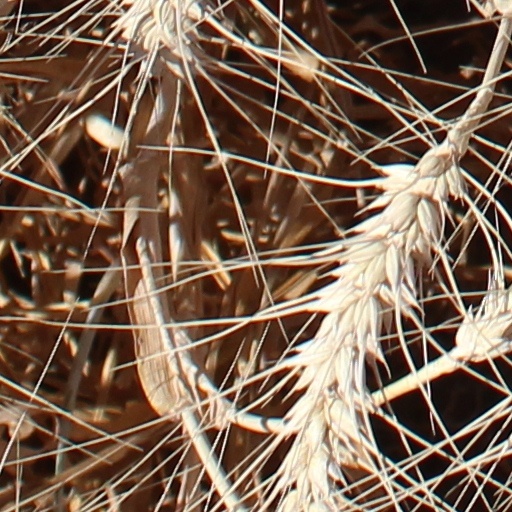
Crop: wheat